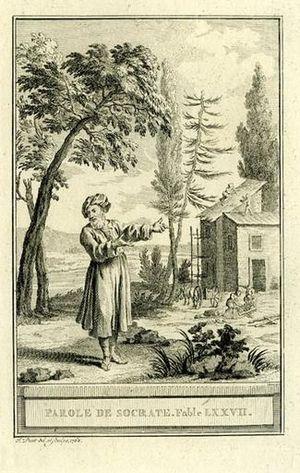
Estampe
Socrate est un philosophe grec du Vᵉ siècle av. J.-C. Il est connu comme l’un des créateurs de la philosophie morale. Socrate n’a laissé aucun écrit, sa pensée et sa réputation se sont transmises par des témoignages indirects. Ses disciples, Platon et Xénophon, ont notablement œuvré à maintenir l'image de leur maître, qui est mis en scène dans leurs œuvres respectives.